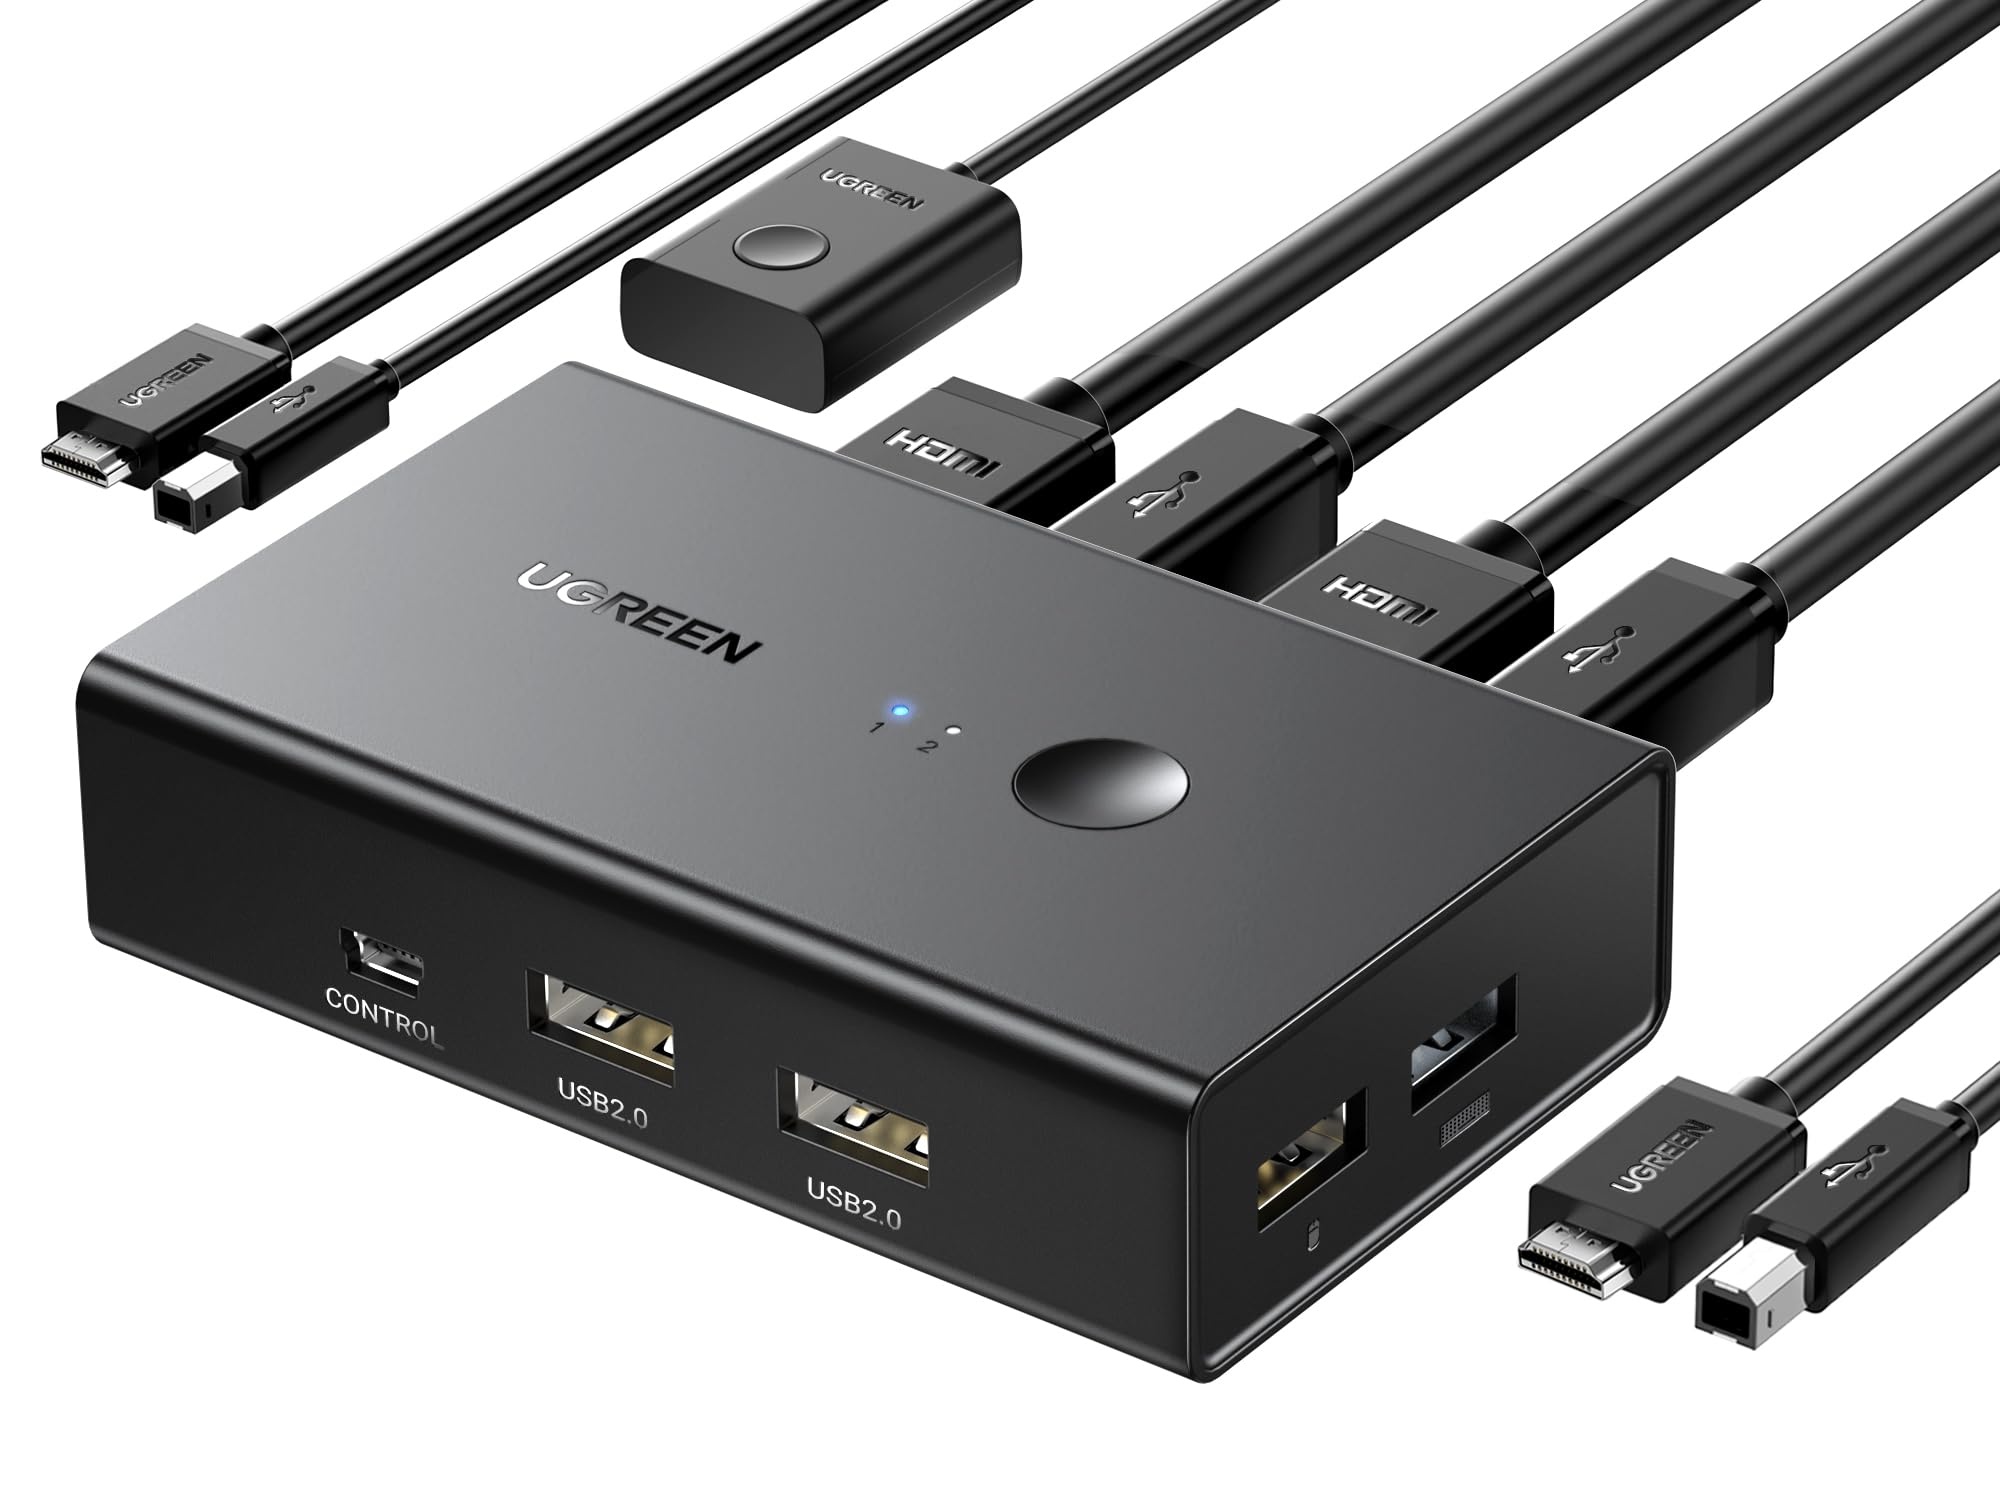
UGREEN HDMI KVM Switch 1 Monitor 2 Computers, with 4 USB Ports 4K@60Hz KVM Switches for Sharing One Monitor Keyboard Mouse Printer with 2 HDMI Cables, 2 USB Cables, Desktop Controller
UGREEN HDMI KVM Switch 1 Monitor 2 Computers, with 4 USB Ports 4K@60Hz KVM Switches for Sharing One Monitor Keyboard Mouse Printer with 2 HDMI Cables, 2 USB Cables, Desktop Controller Product Features KVM Switch 1 Monitor 2 Computers: This HDMI KVM Switch with 4 USB ports, and allows you to control 2 computers with only one set of USB devices such as a set of keyboard, mouse and printer on one monitor. You can easily switch between two computers, which keeps your workspace tidy. NOTE: MUST Connect both two USB A to B cables for the Power Supply and data transfer, so that the keyboard and mouse can be used normally Support Up to Ultra HD 4K@60Hz: UGREEN KVM switches support resolution up to 4K@60Hz, also support 4K@30Hz, 2560*1440@120Hz or lower resolution. This HDMI KVM switch also supports HDMI 2.0, HDCP2.2/1.4, USB 2.0, 3D and HDR, which makes image display more exquisite and realistic, color is more bright and moving, really giving a feast for your eyes. NOTE: Please ensure that the resolution of the two devices at the input and the device at the output is consistent Widely Used & Driver-Free: With wide compatibility, this KVM switch HDMI 2 port box supports Windows 11/10/8.1/8/7/Vista/XP, Mac OS, and Linux systems. Just plug and play and without any installation. This HDMI USB KVM switch is also compatible with most HDMI source devices, such as Nintendo Switch/Switch 2, PS5/4/3, Xbox One, TV Box, PC, Laptop, etc. It is widely applied for Enterprise, Office, Multimedia Teaching, Meeting Rooms, Gaming Rooms, Research Tests, etc Package List: 1* KVM Switch, 2* USB A to B Cables, 2* HDMI Cables, 1* Desktop Controller, 1* User Guide NOTE: 1. Not supported for use with docking station. 2. If connect the wireless keyboard and mouse, please ensure their operating range meets the product's requirements (within 1m/3.3ft for a single USB device and within 0.3m/0.98ft for multiple USB devices). 3. To achieve 4K@60Hz resolution, the length of the HDMI cable must not exceed 5M/16FT. 4. Do not press the button on the switch or the desktop controller while connecting devices and cables. 5.It is not a DP KVM switch and it only supports only ONE monitor
Brand: UGREEN
Category: Electronics > Electronics Accessories > Computer Components > Input Devices > KVM Switches